221 series

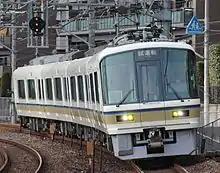
The first refurbished set, K12, on a test run in December 2012

From December 2012, a programme of refurbishment started, which will ultimately cover the entire fleet of 474 vehicles. Interior improvements include new universal access toilets, provision of wheelchair spaces, and flip-up seating next to the doorways. The first refurbished set, 4-car set K12, was returned to revenue service on 11 January 2013.